John 5 (guitarist)

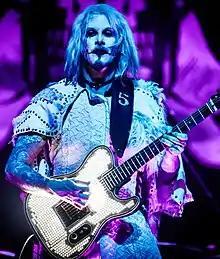
John 5 performing in Vancouver in 2019

John William Lowery (born July 31, 1970), known by the stage name John 5, is an American guitarist. Lowery first took the stage name in 1998 when he left David Lee Roth's solo band and joined Marilyn Manson. Lowery later became the guitarist for Rob Zombie, and in 2022, became the touring guitarist for Mötley Crüe, being promoted to a full member the following year.